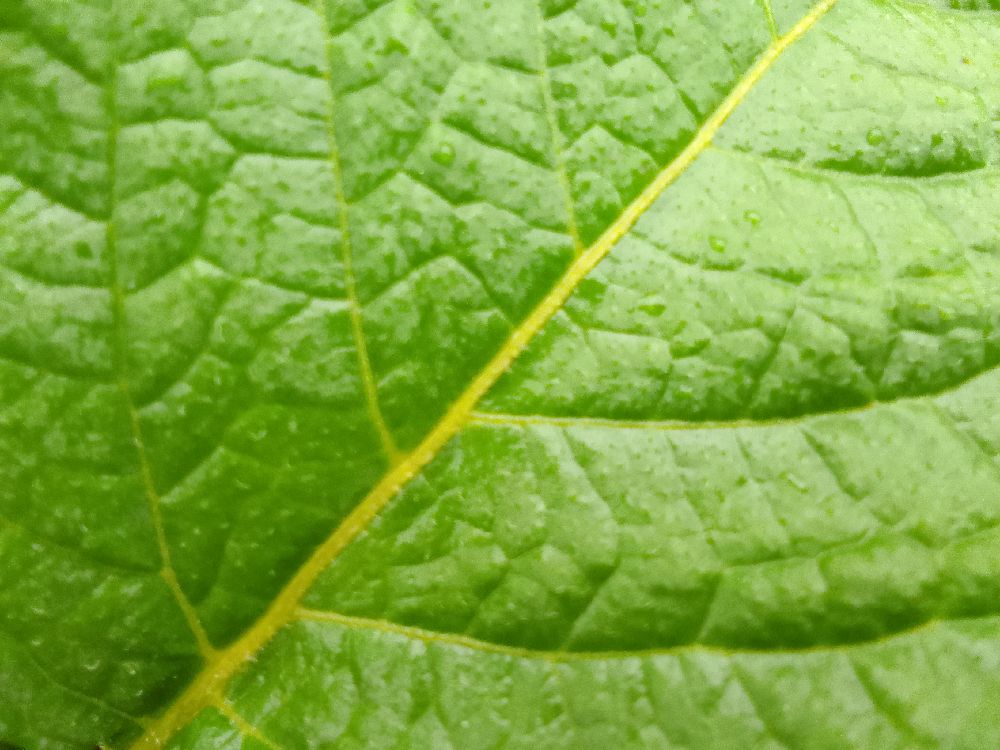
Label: Healthy